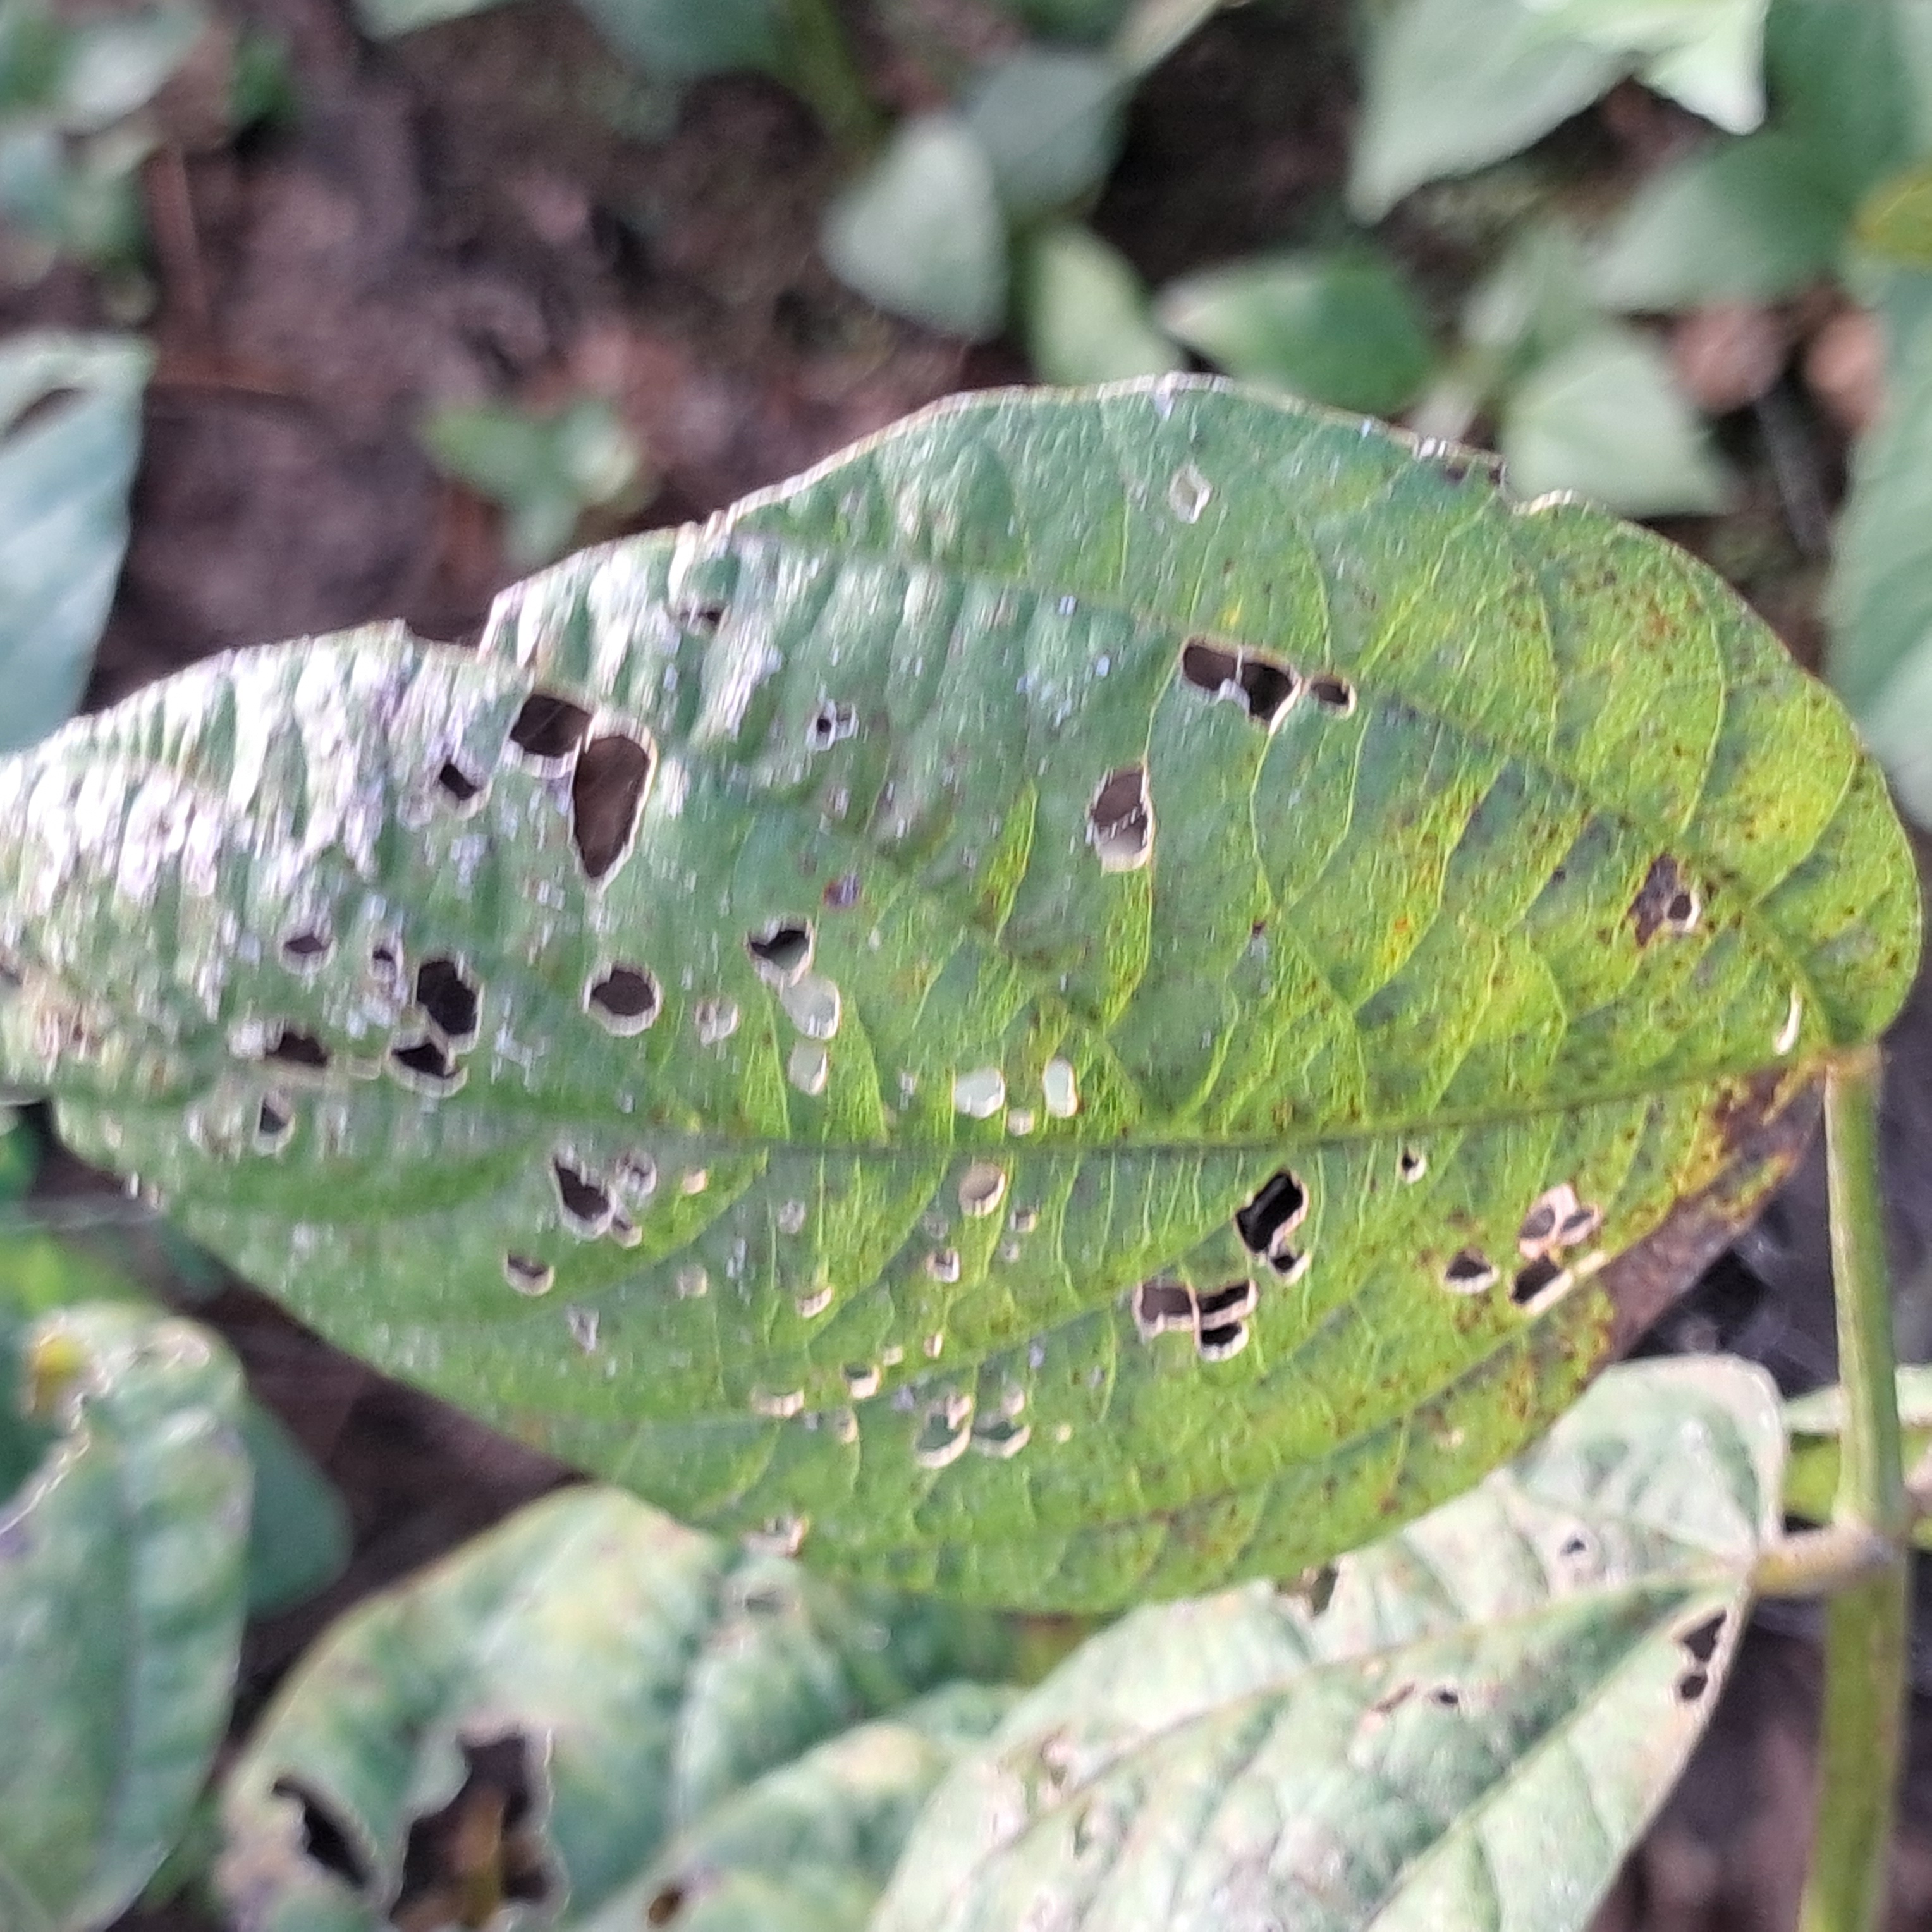
Label: Caterpillar_Semilooper_Pest